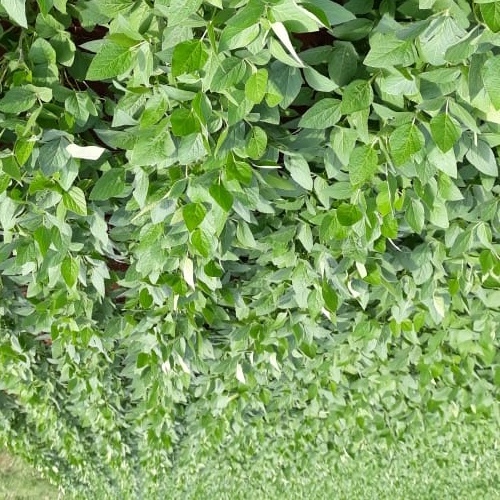
Label: Healthy